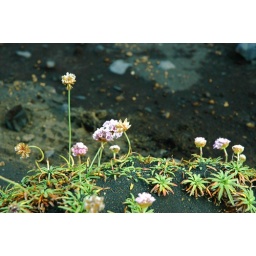
wild flowers burst from the lava sand in summer